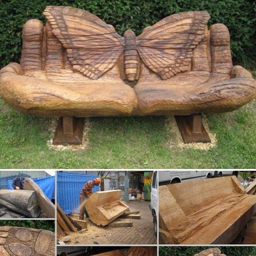
A collage of pictures shows how a bench shaped like a butterfly on hands is made.
A lot of pictures of some wooden benches.
A series of photos showing the creation of a hand carved bench from a large wooden tree log.
Images of a bench in different states of construction
A series of pictures shows a bench being carved.